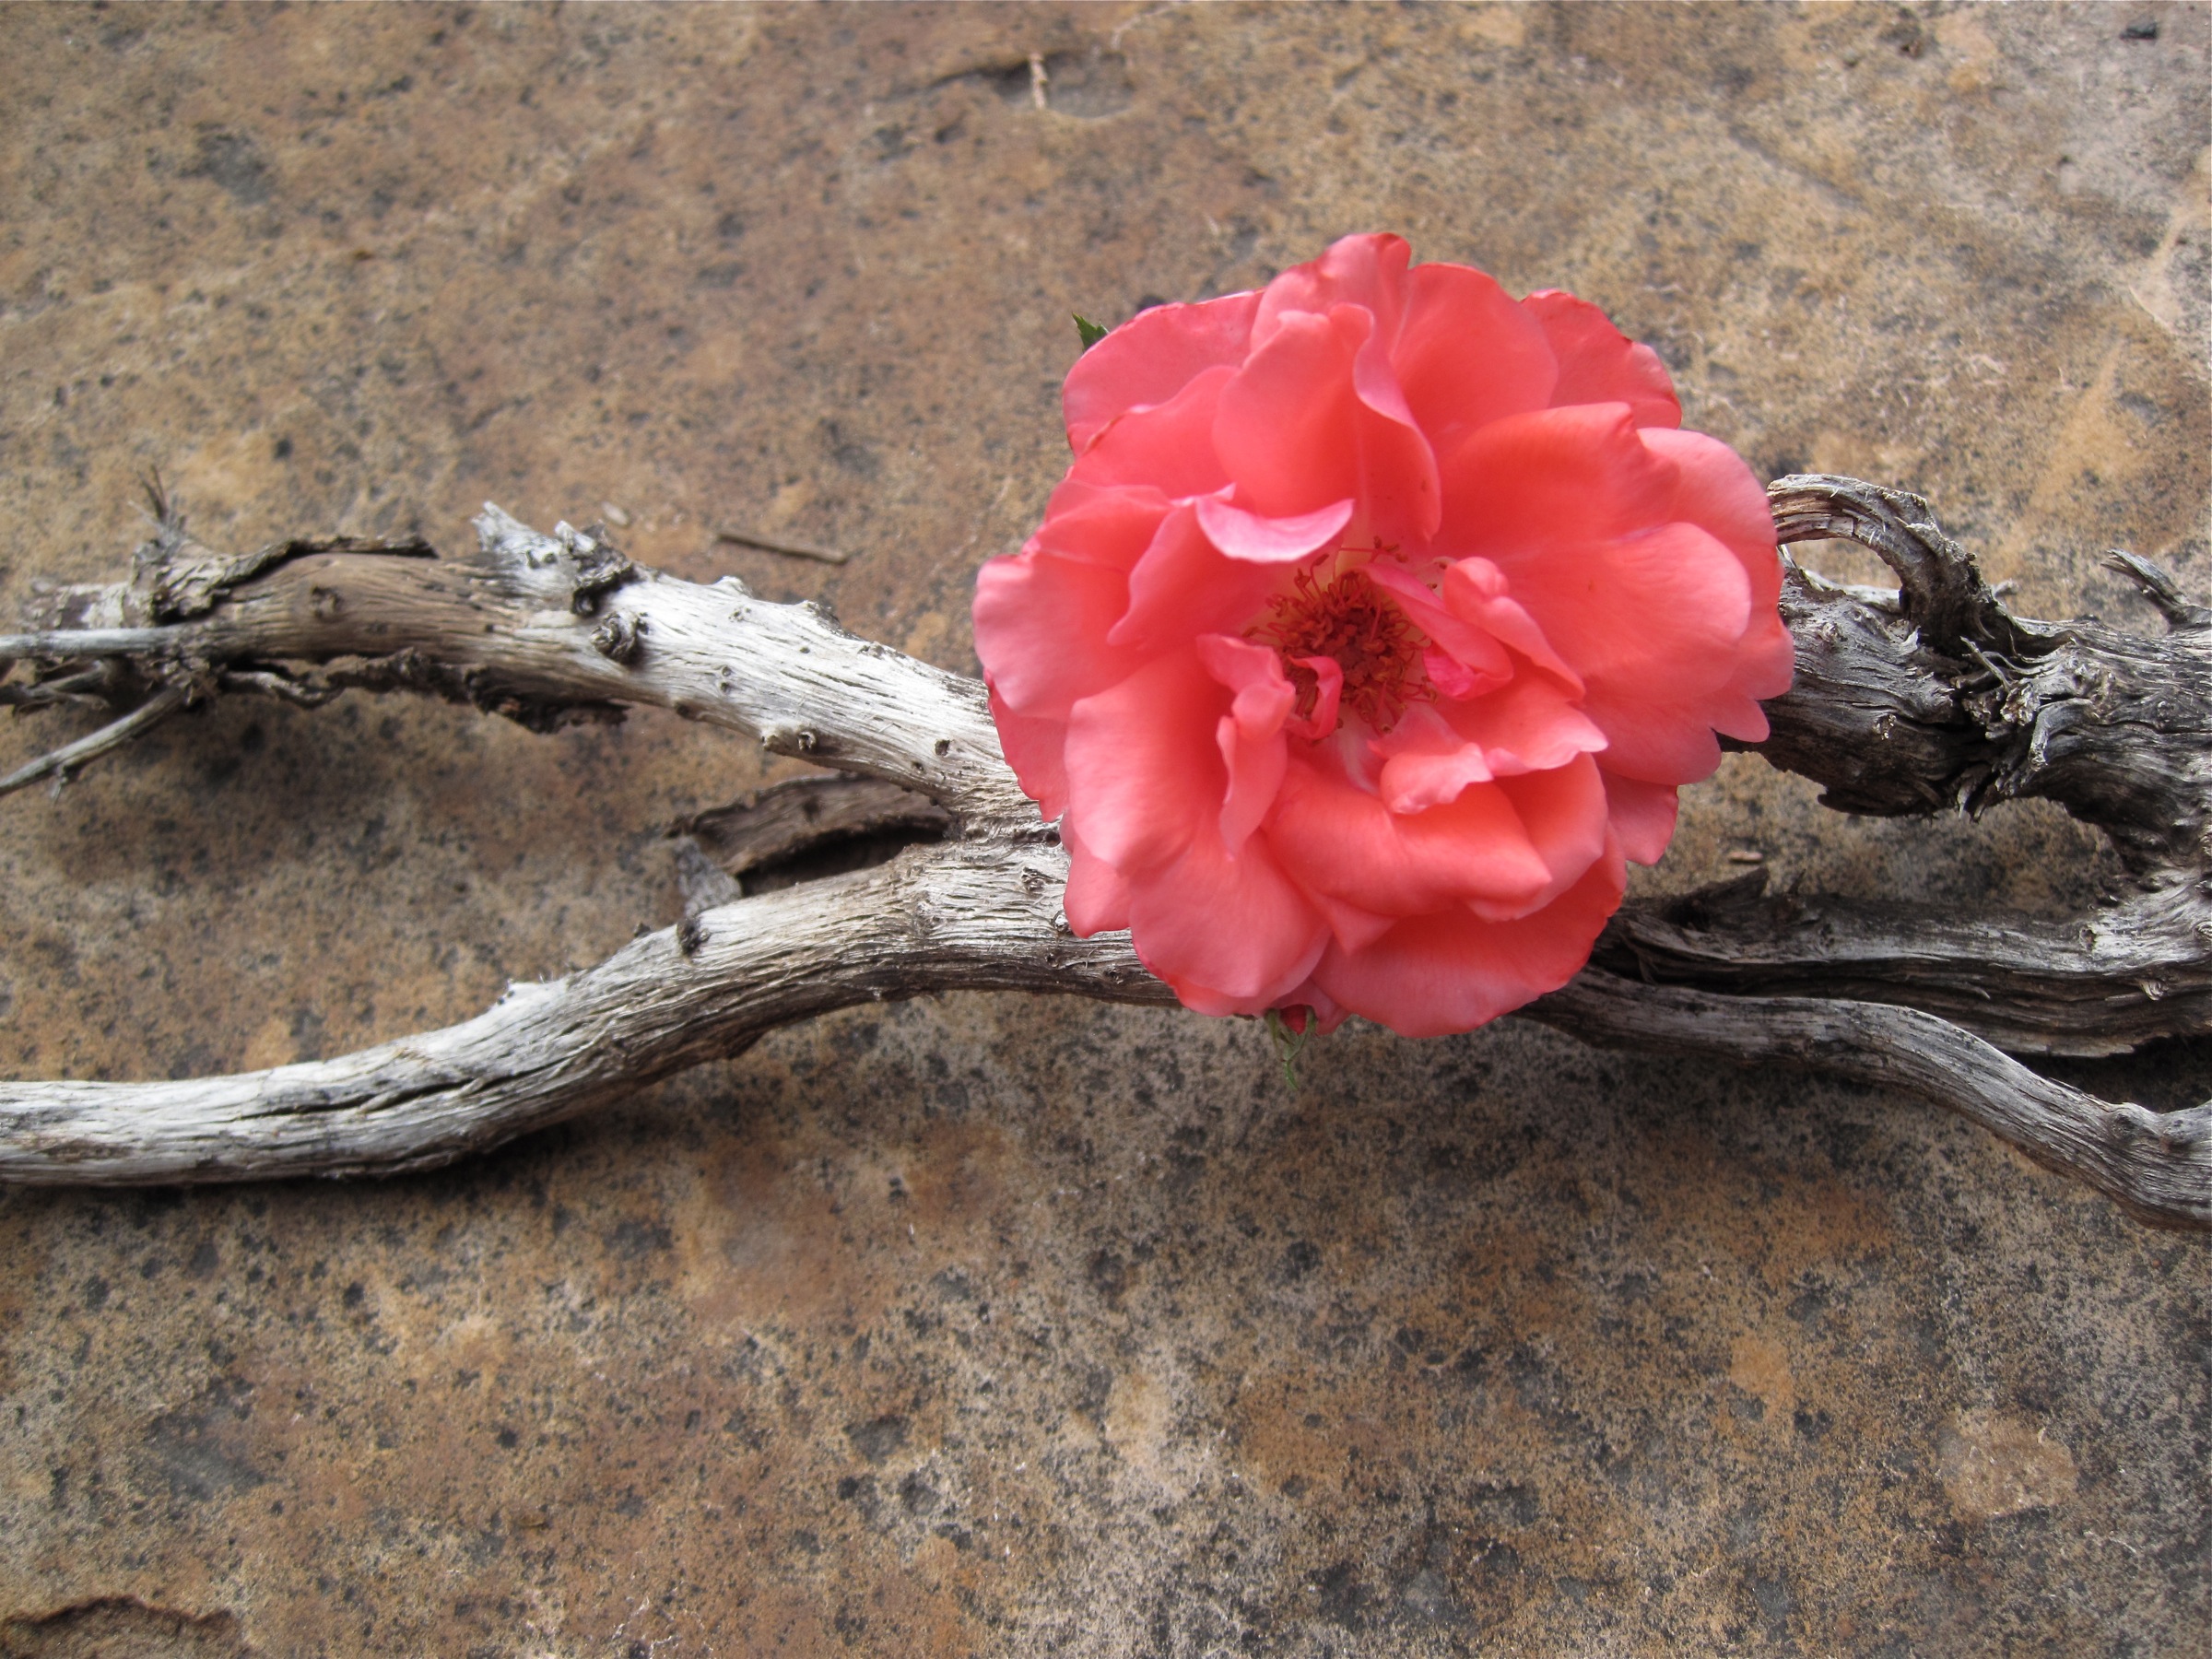
branch, blossom, plant, leaf, flower, petal, flora, inmybackyard, macro photography, flowering plant, land plant